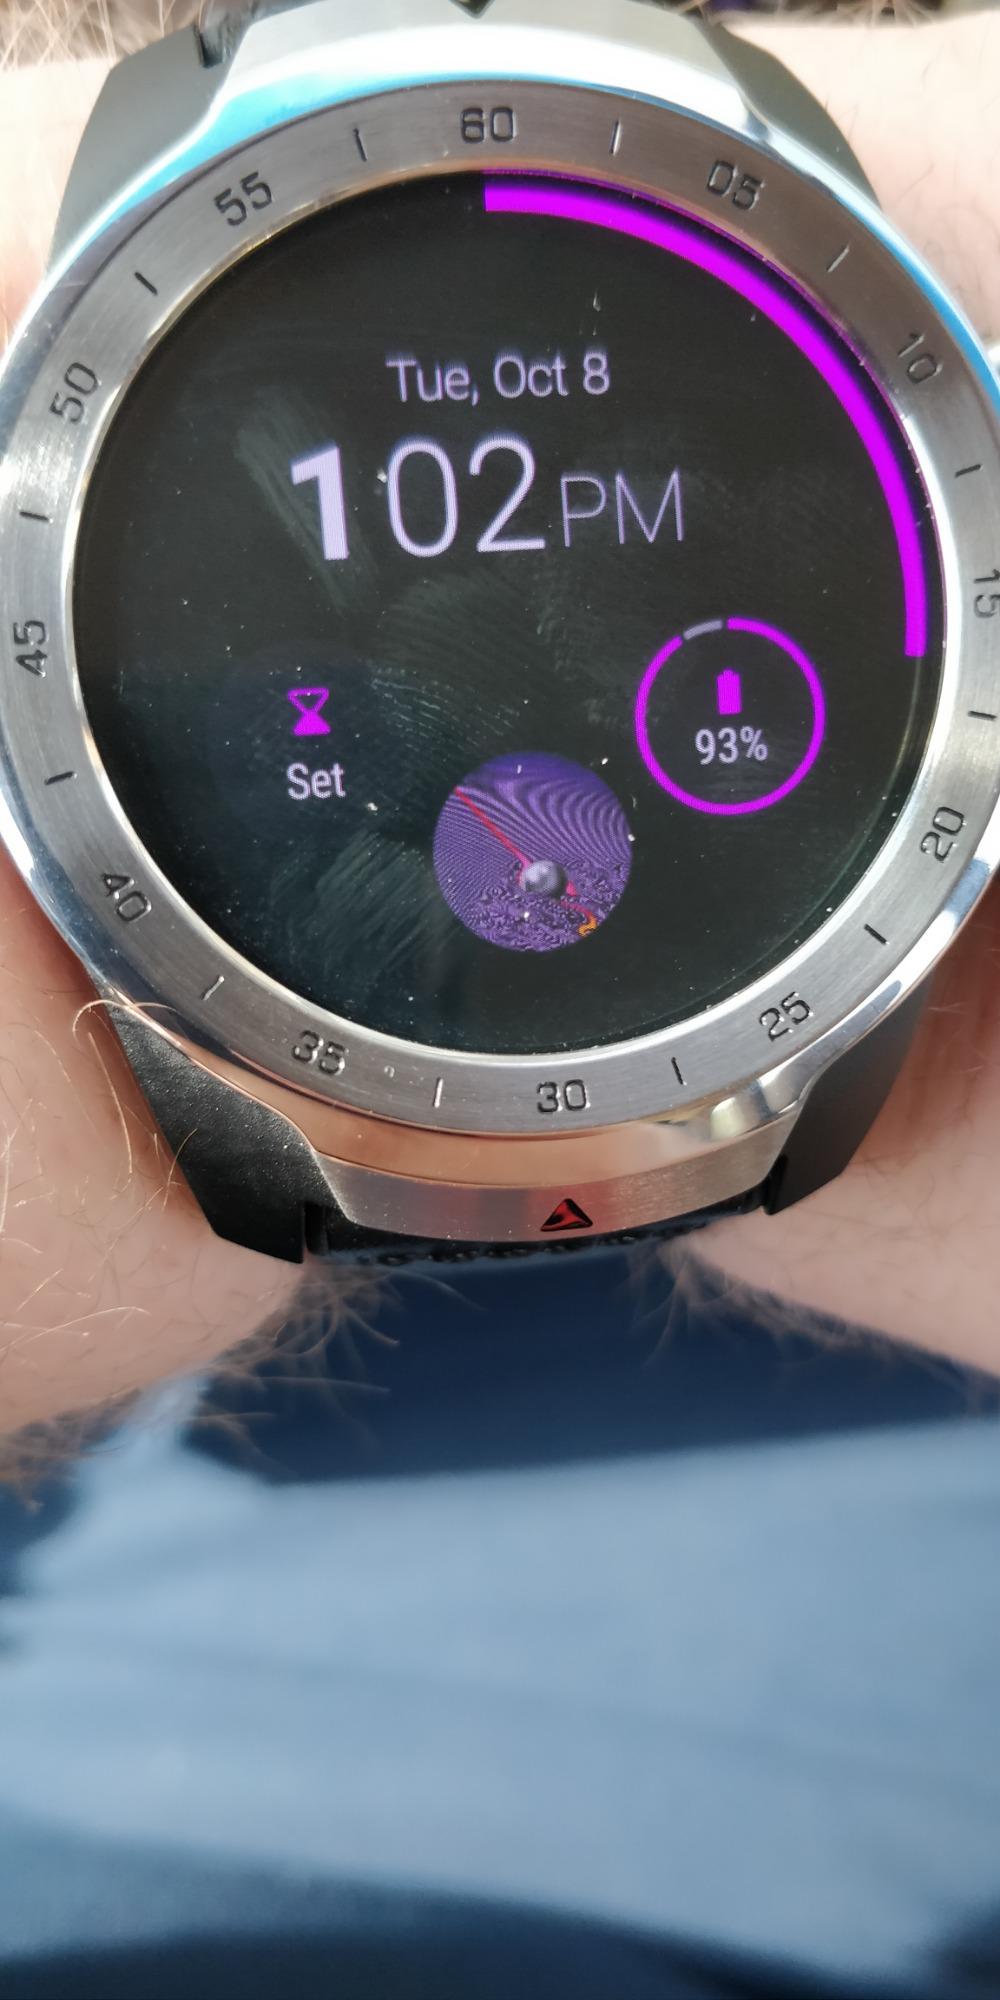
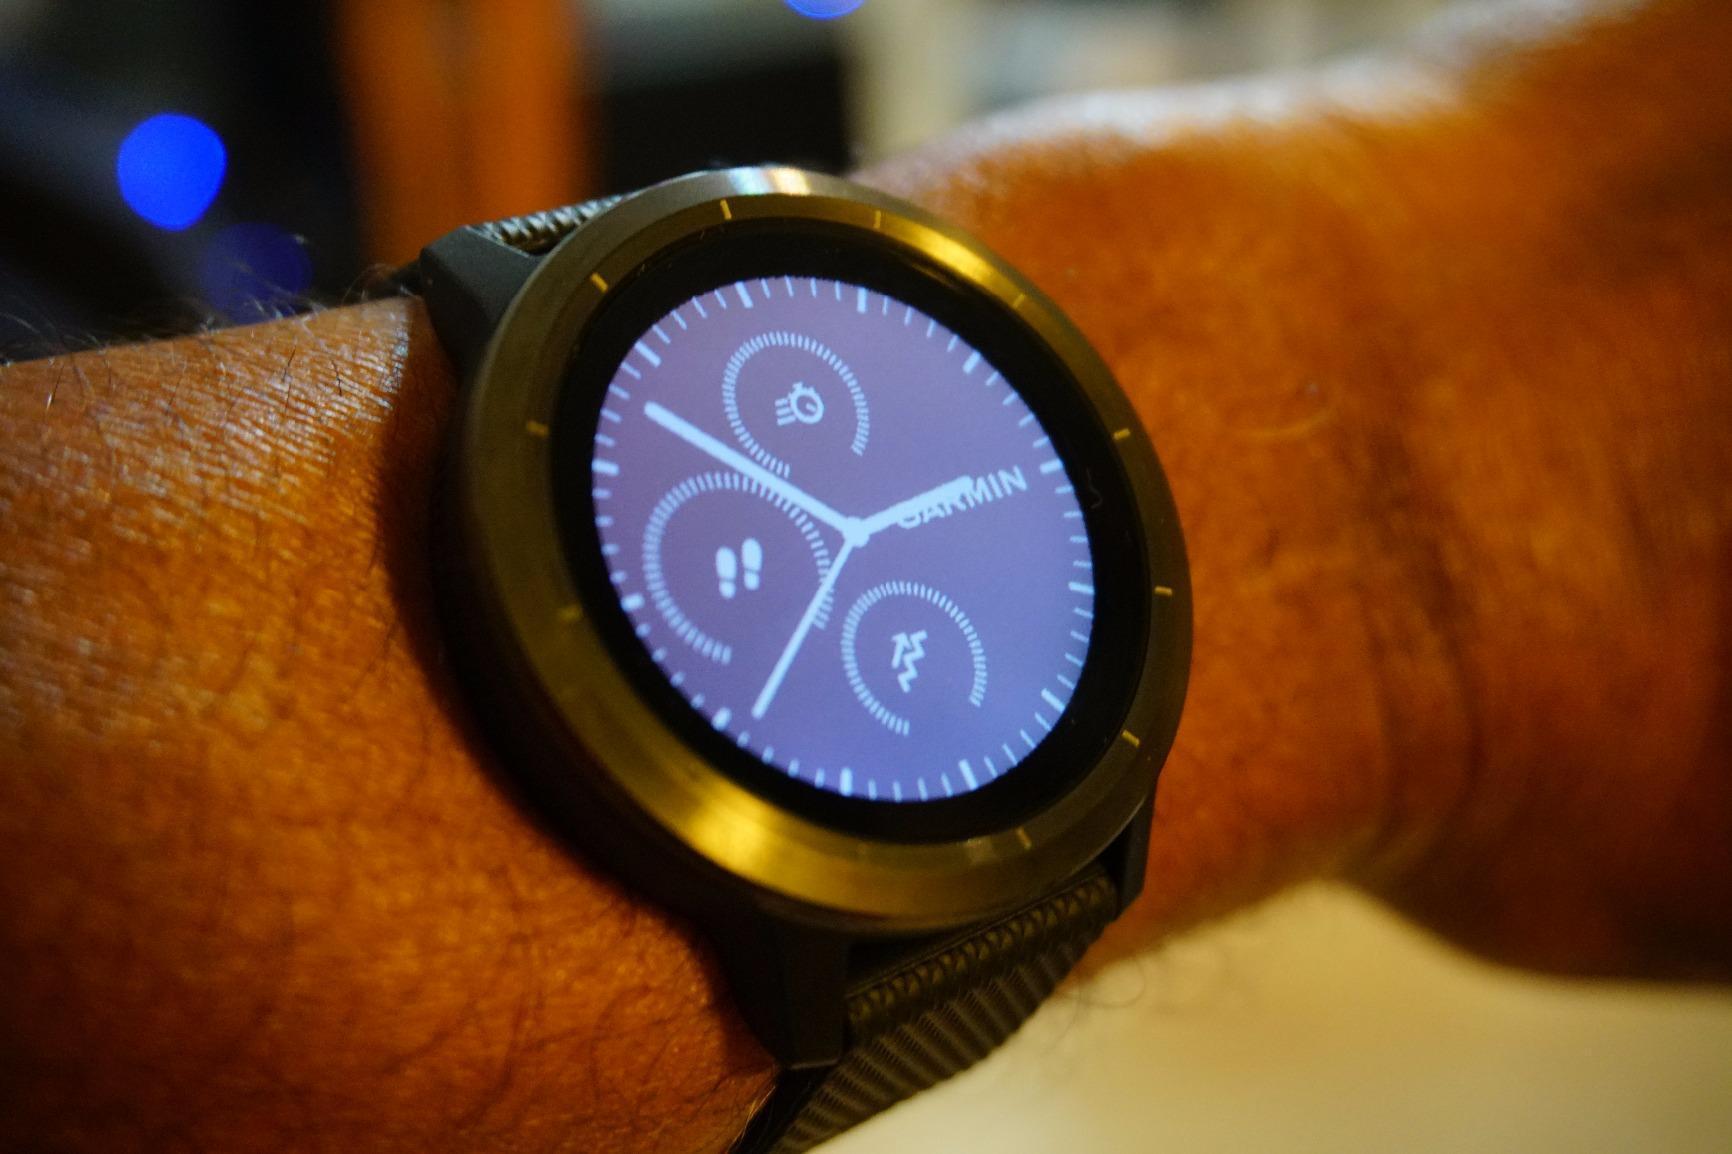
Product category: smartwatch
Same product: no